Antisemitic trope

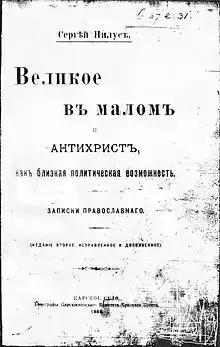
First edition of "The Protocols of the Elders of Zion"

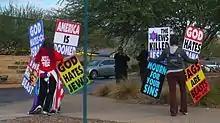
A protest alleging "Jewish deicide", held by members of the Westboro Baptist Church

Another common antisemitic trope is that "the Jews control the media and Hollywood". In Eastern Europe, the Czech politician Tomáš Garrigue Masaryk, believed that Jews "controlled the press", despite his previous objection to antisemitism during the Hilsner affair. In Western Europe, Arthur Griffith, the founder of the Sinn Féin party decisive to Ireland's independence, was subscribed to the "Jewish media control" trope. Griffith alleged that Dublin newspapers were